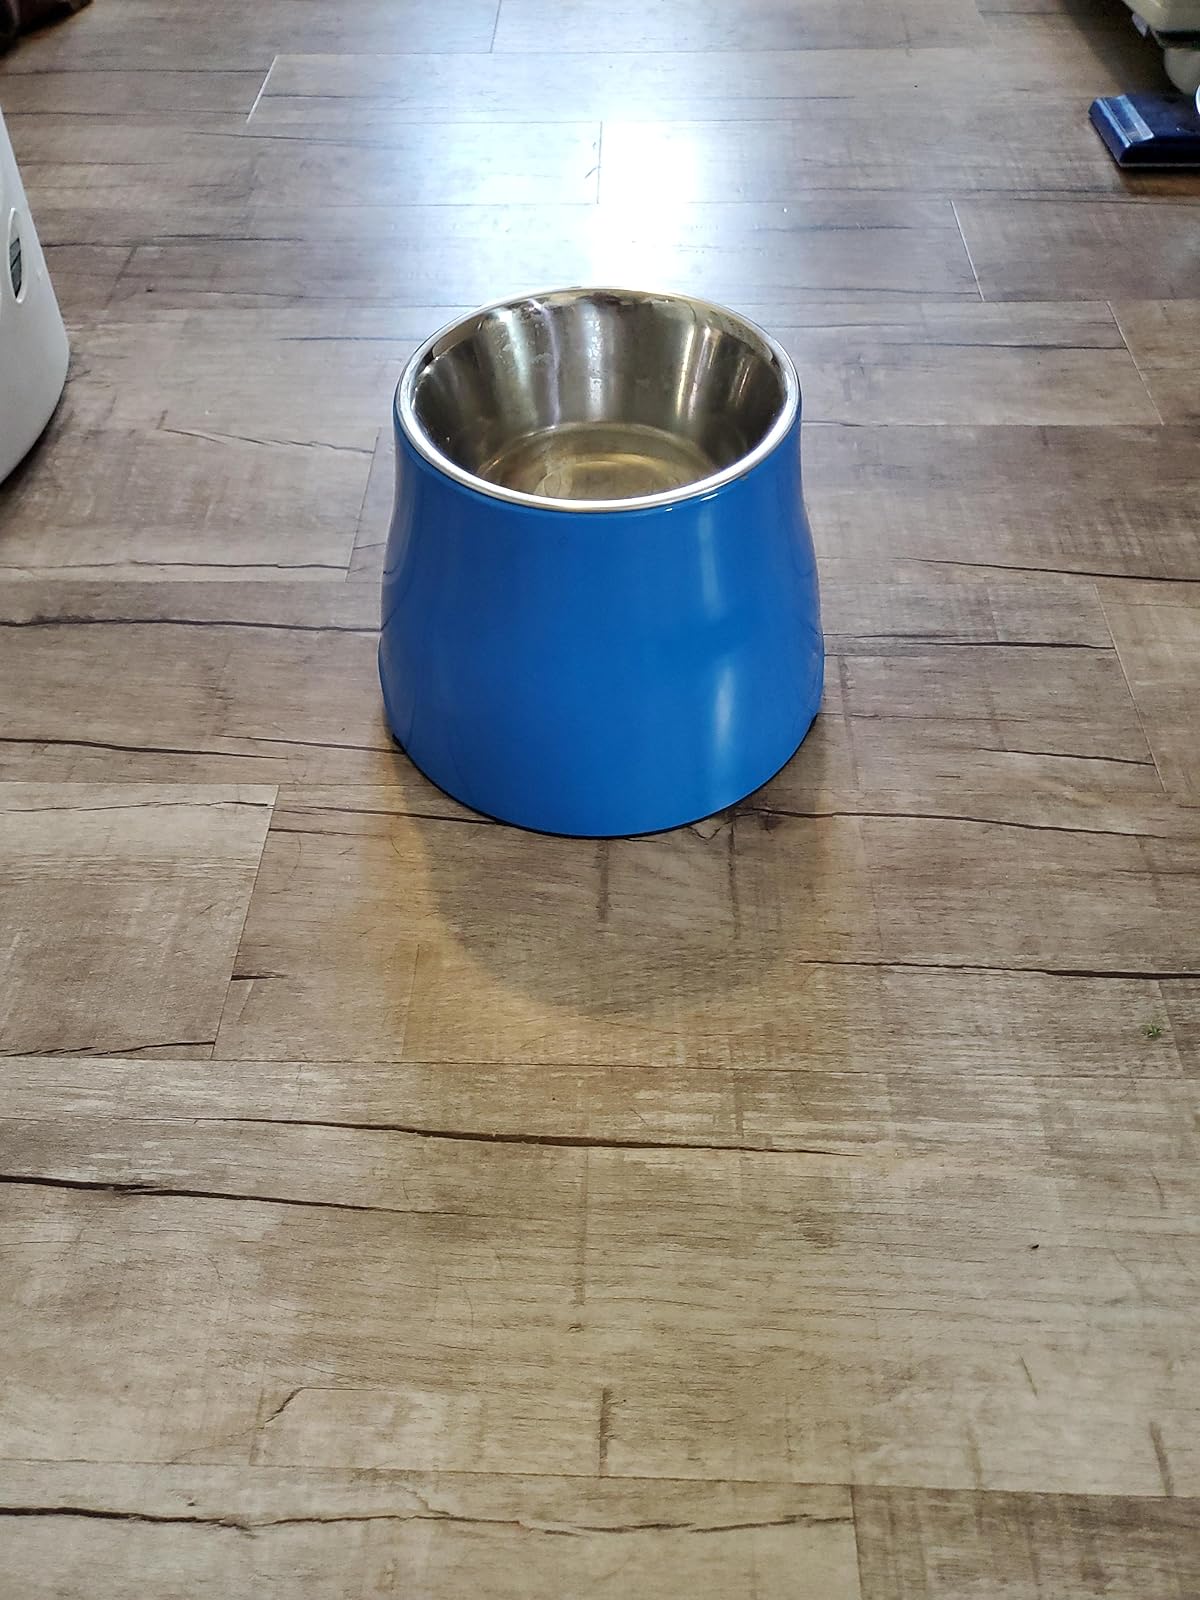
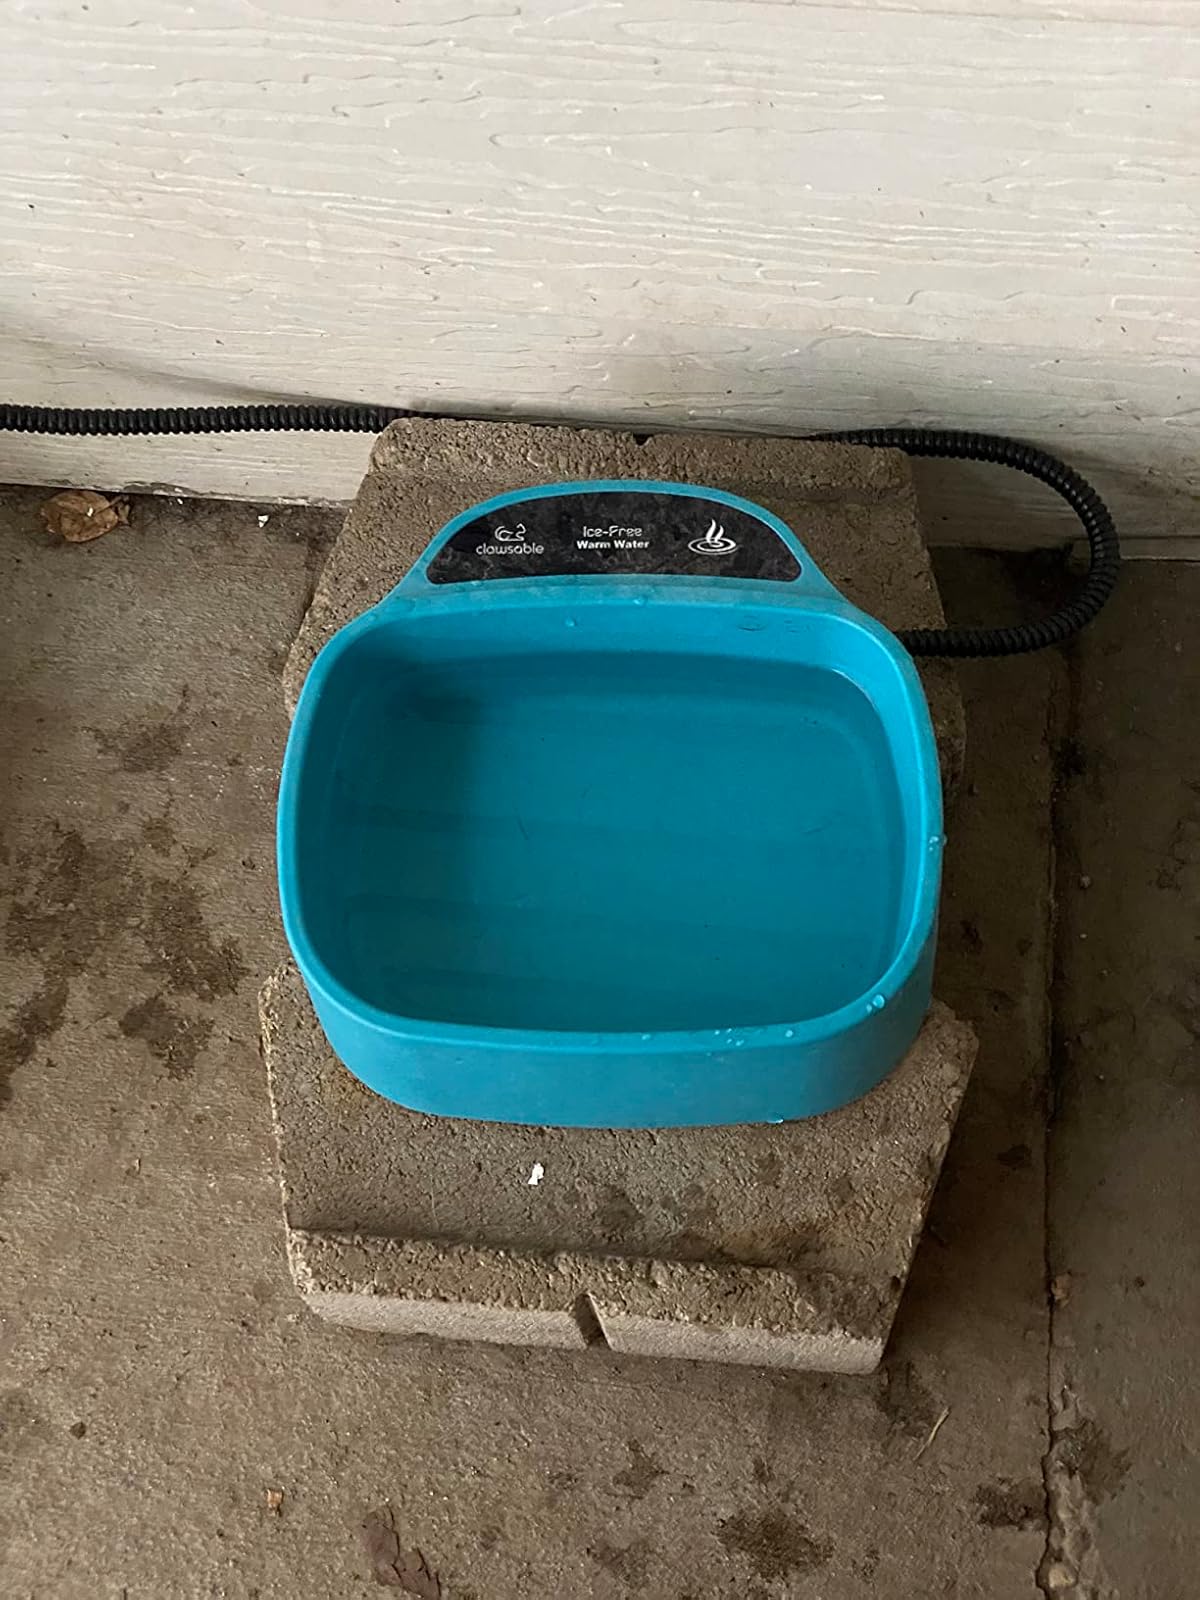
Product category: items_bowl
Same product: no